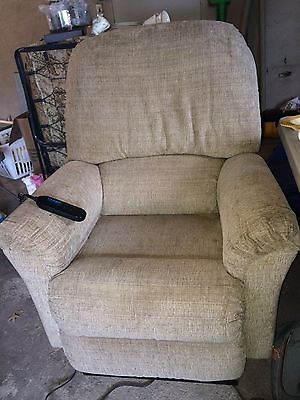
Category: chair